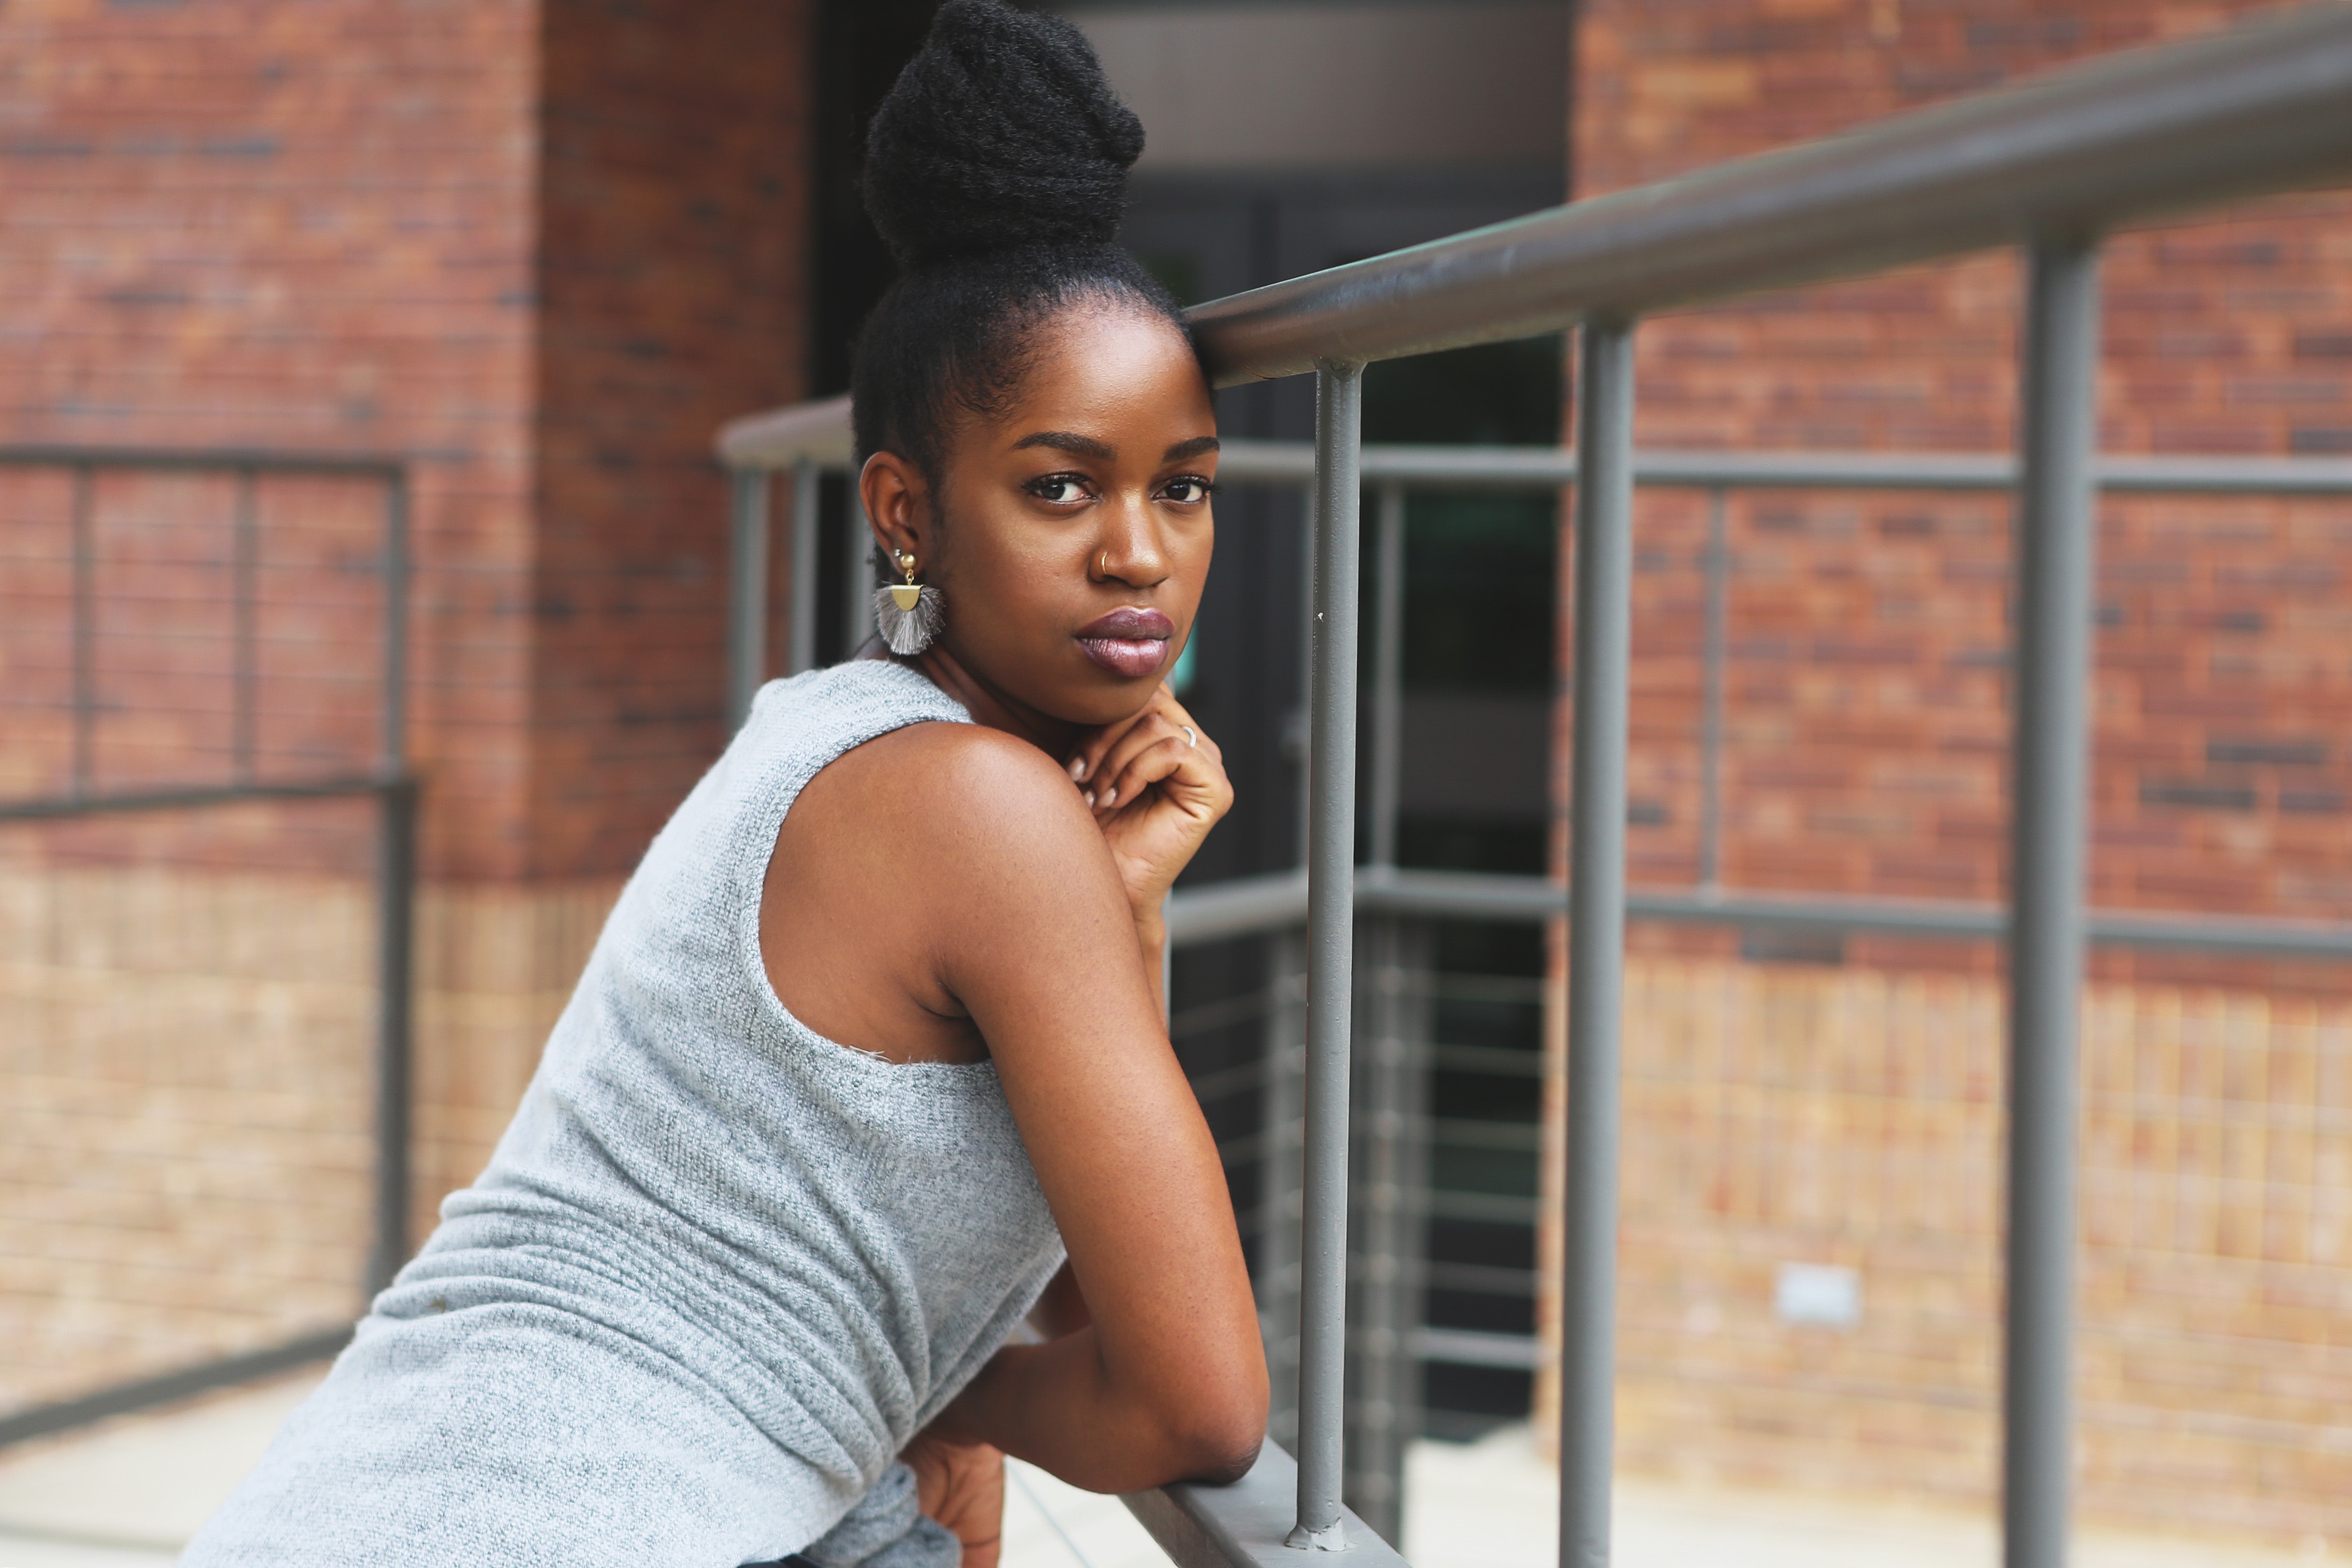
beauty, girl, shoulder, photography, photo shoot, shoe, model